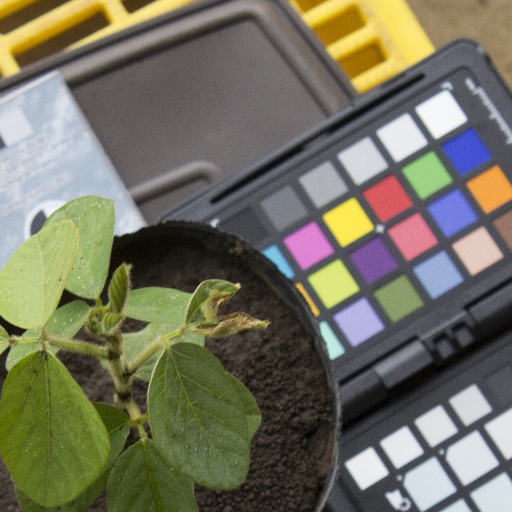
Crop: soybean